Devil in Agbada

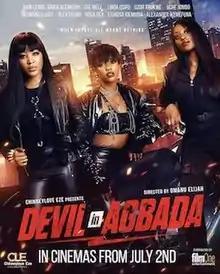

Devil in Agbada is a 2021 Nigerian action drama film written and produced by Chinneylove Eze and directed by Umanu Elijah. The film stars Erica Nlewedim, Linda Osifo, and Efe Irele. The official poster of the film was unveiled in March 2021. The film had its special premiere on 27 June 2021 and had its official theatrical release on 2 July 2021 and opened to mixed reviews from critics but emerged as a success at the box office. The film is loosely inspired by the elements of Hollywood.